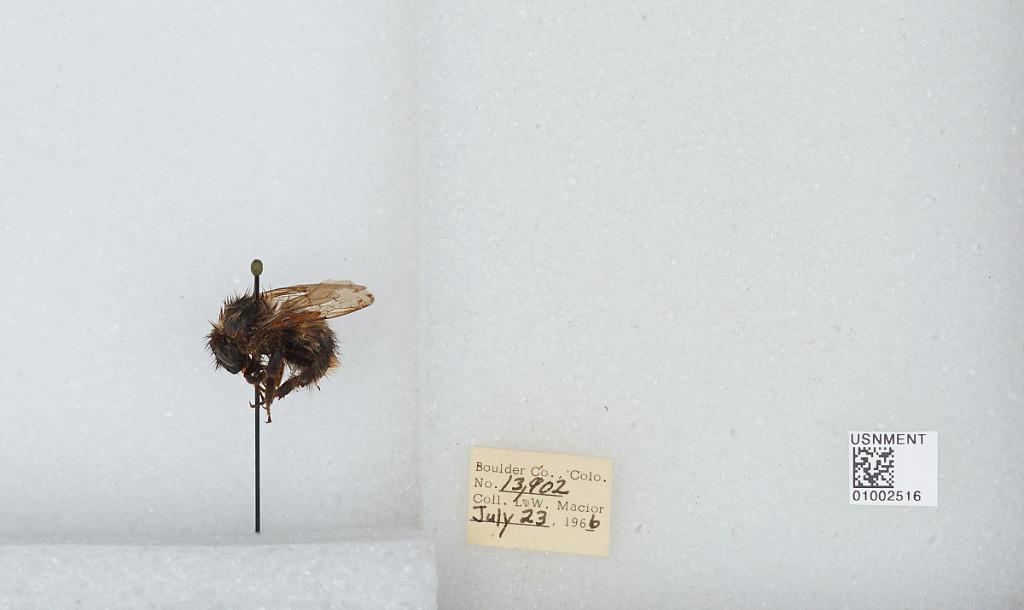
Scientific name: Bombus (Alpinobombus) balteatus Dahlbom
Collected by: L. Macior
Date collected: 1966-7-23
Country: United States
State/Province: Colorado
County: Boulder
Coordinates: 40.0275, -105.252